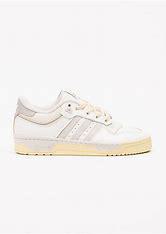
Brand: Adidas
Model: Rivalry 86